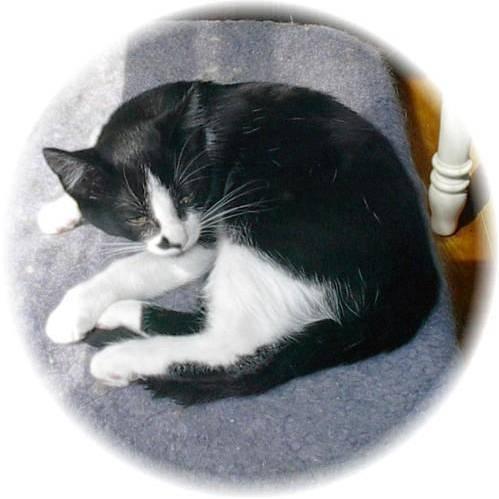
cat